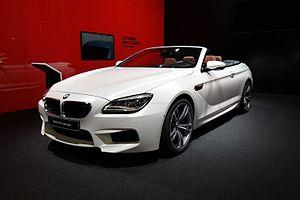
Salon international de l'automobile de Genève 2017